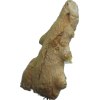
Label: ginger